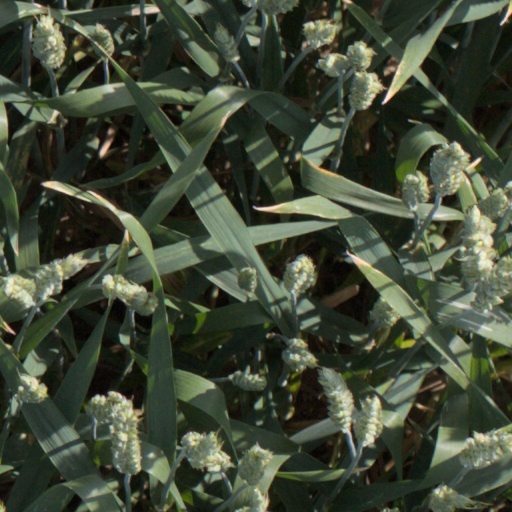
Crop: wheat